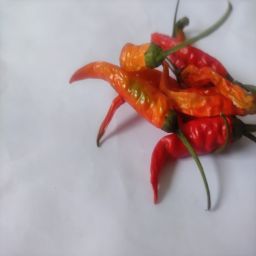
Crop: Chile Pepper
Quality: Dried